Museo Francisco "Pancho" Coimbre

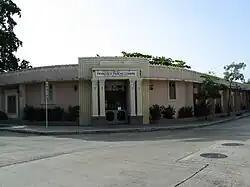
Museo Francisco "Pancho" Coímbre looking southeast

Museo Francisco "Pancho" Coímbre (English: Francisco "Pancho" Coímbre Museum) is a sports museum in Ponce, Puerto Rico. Inaugurated on 21 January 1992, it is Puerto Rico's first sports museum.